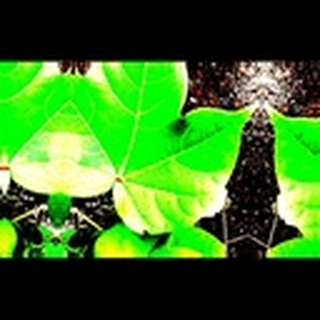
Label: healthy_cotton